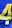
Number: 4